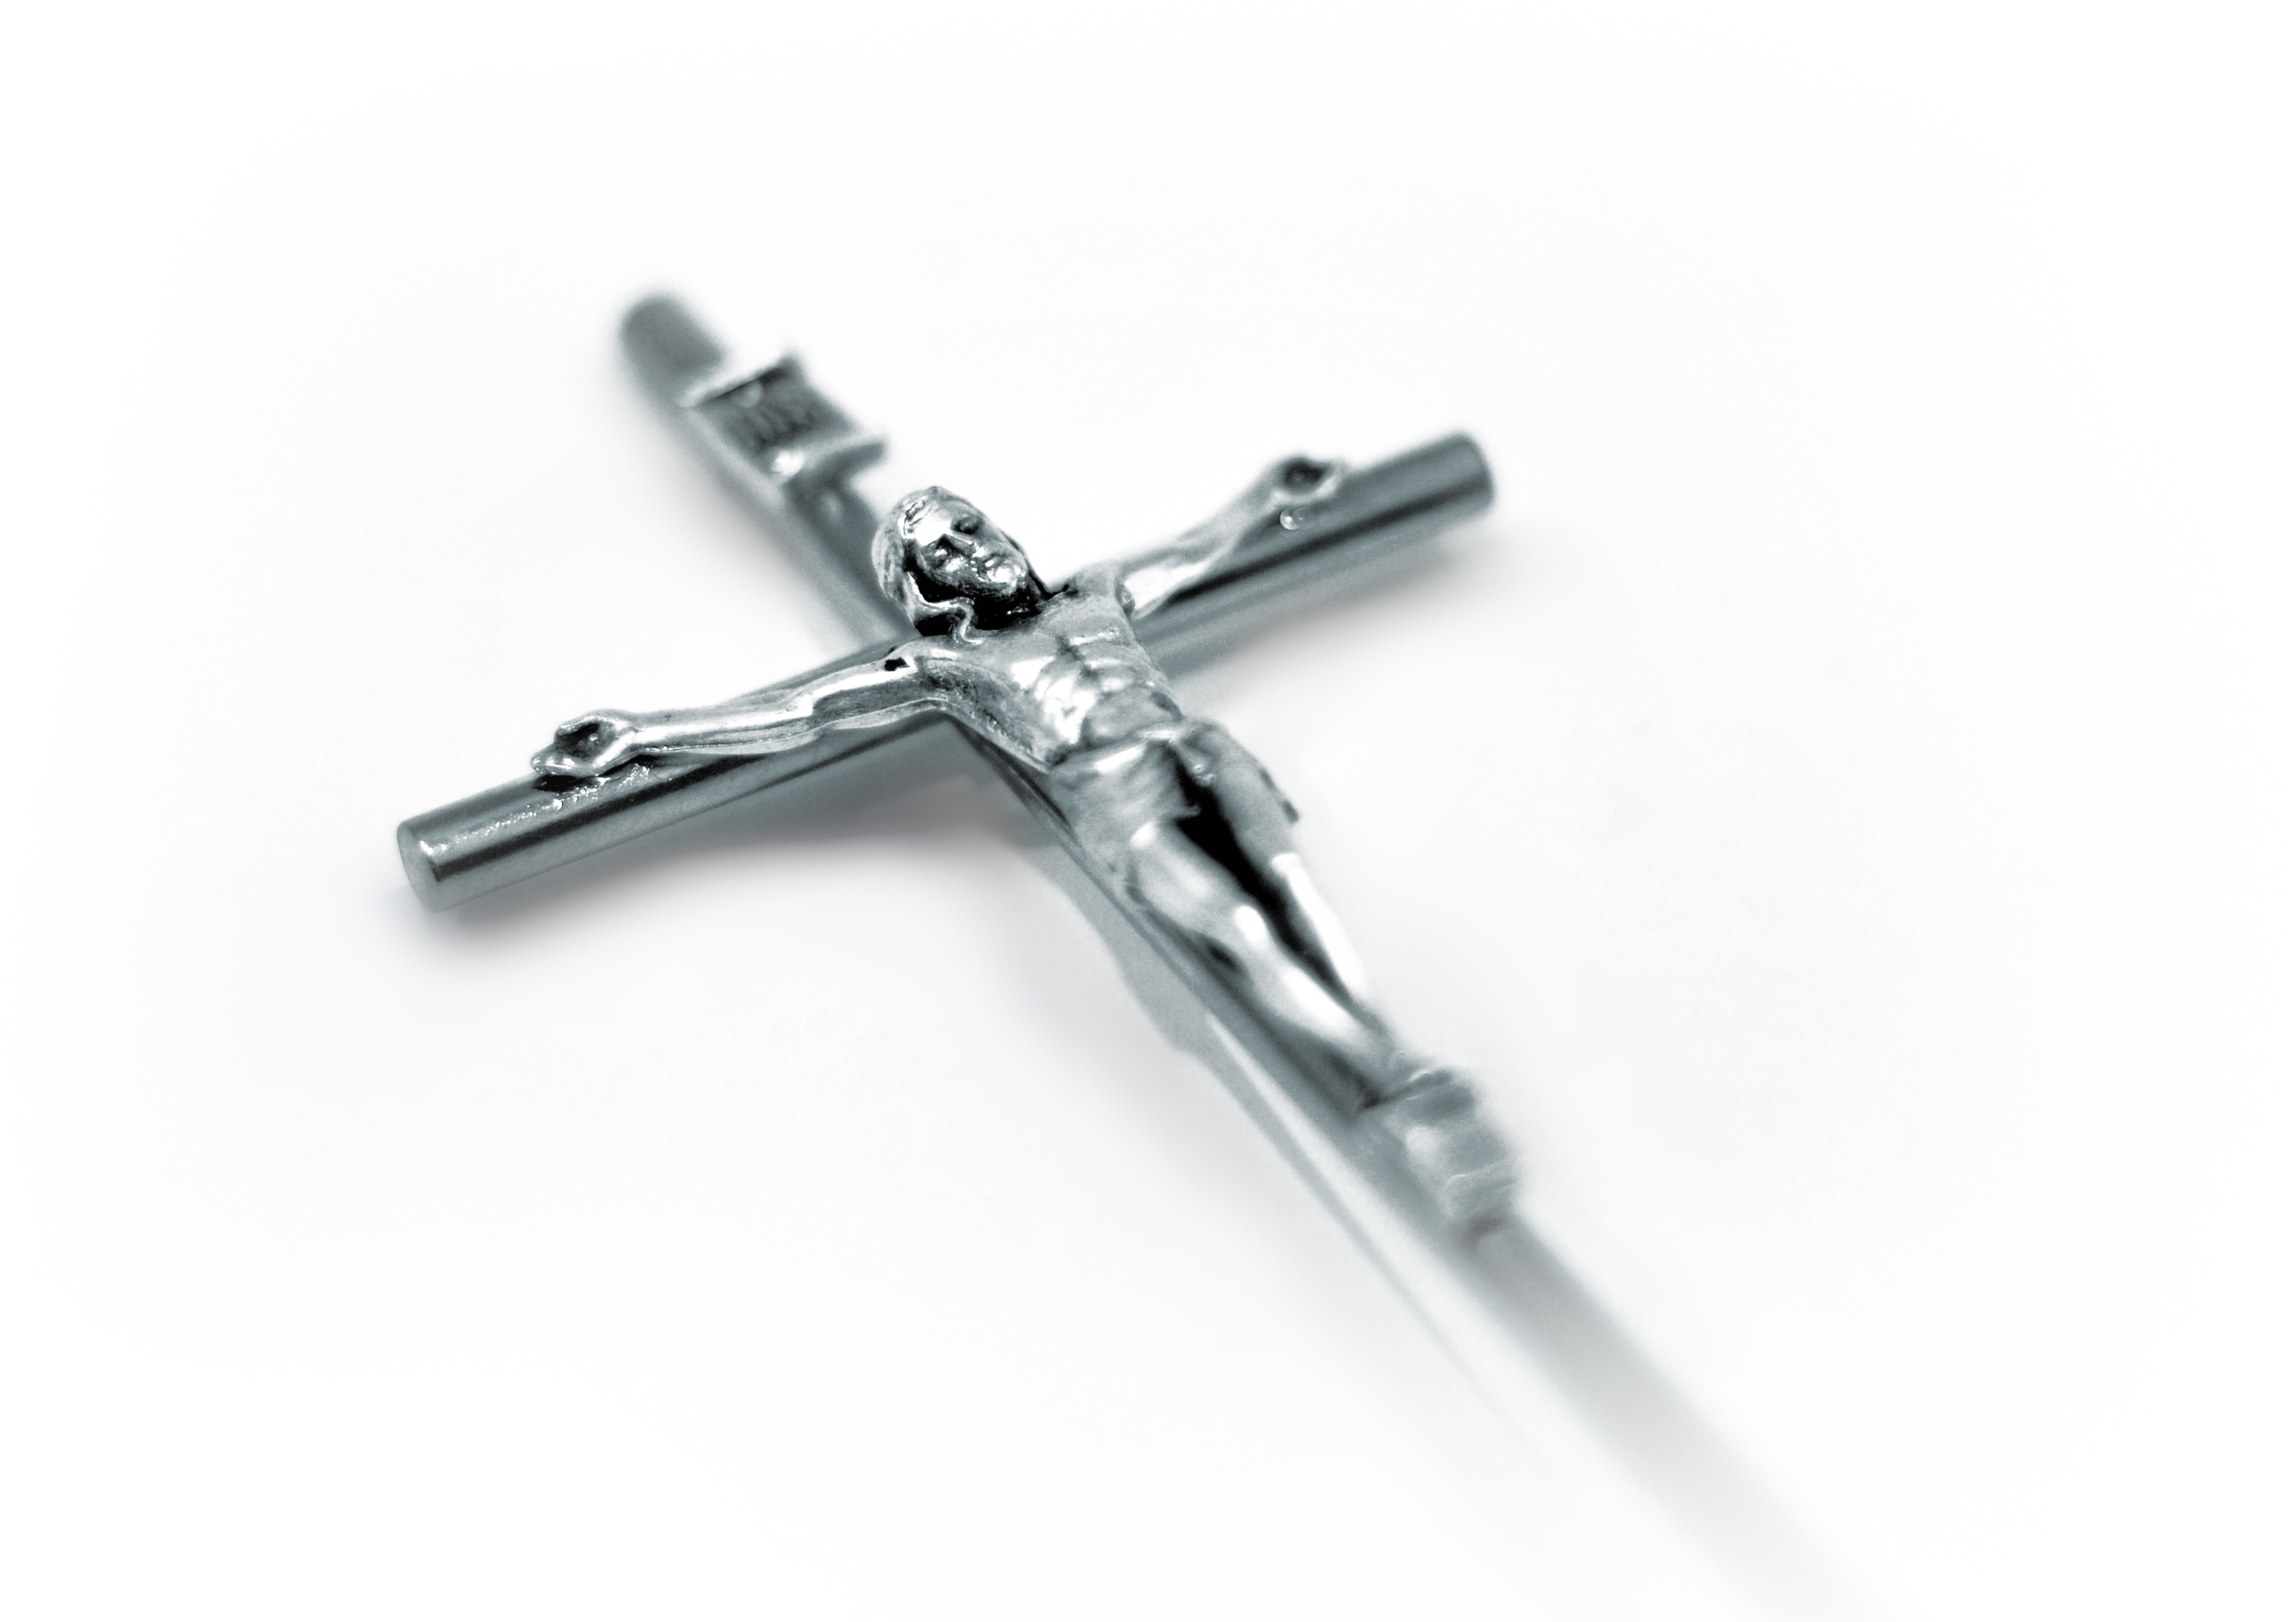
symbol, religion, church, cross, christ, faith, jesus, prayer, christianity, cruz, resurrection, jesus christ, lent, fashion accessory, body jewelry